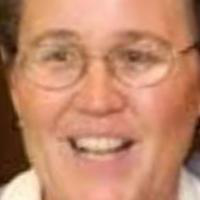
Age group: age 41-55